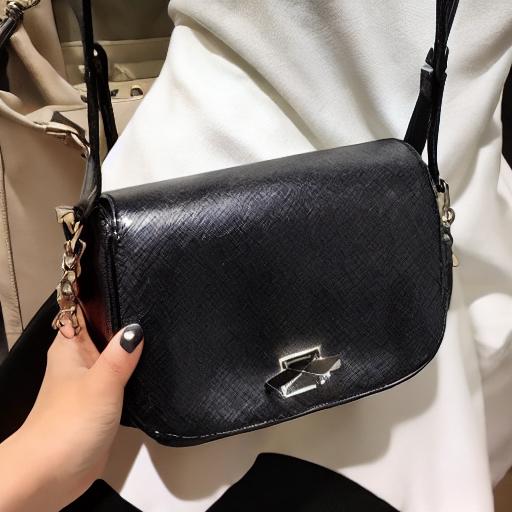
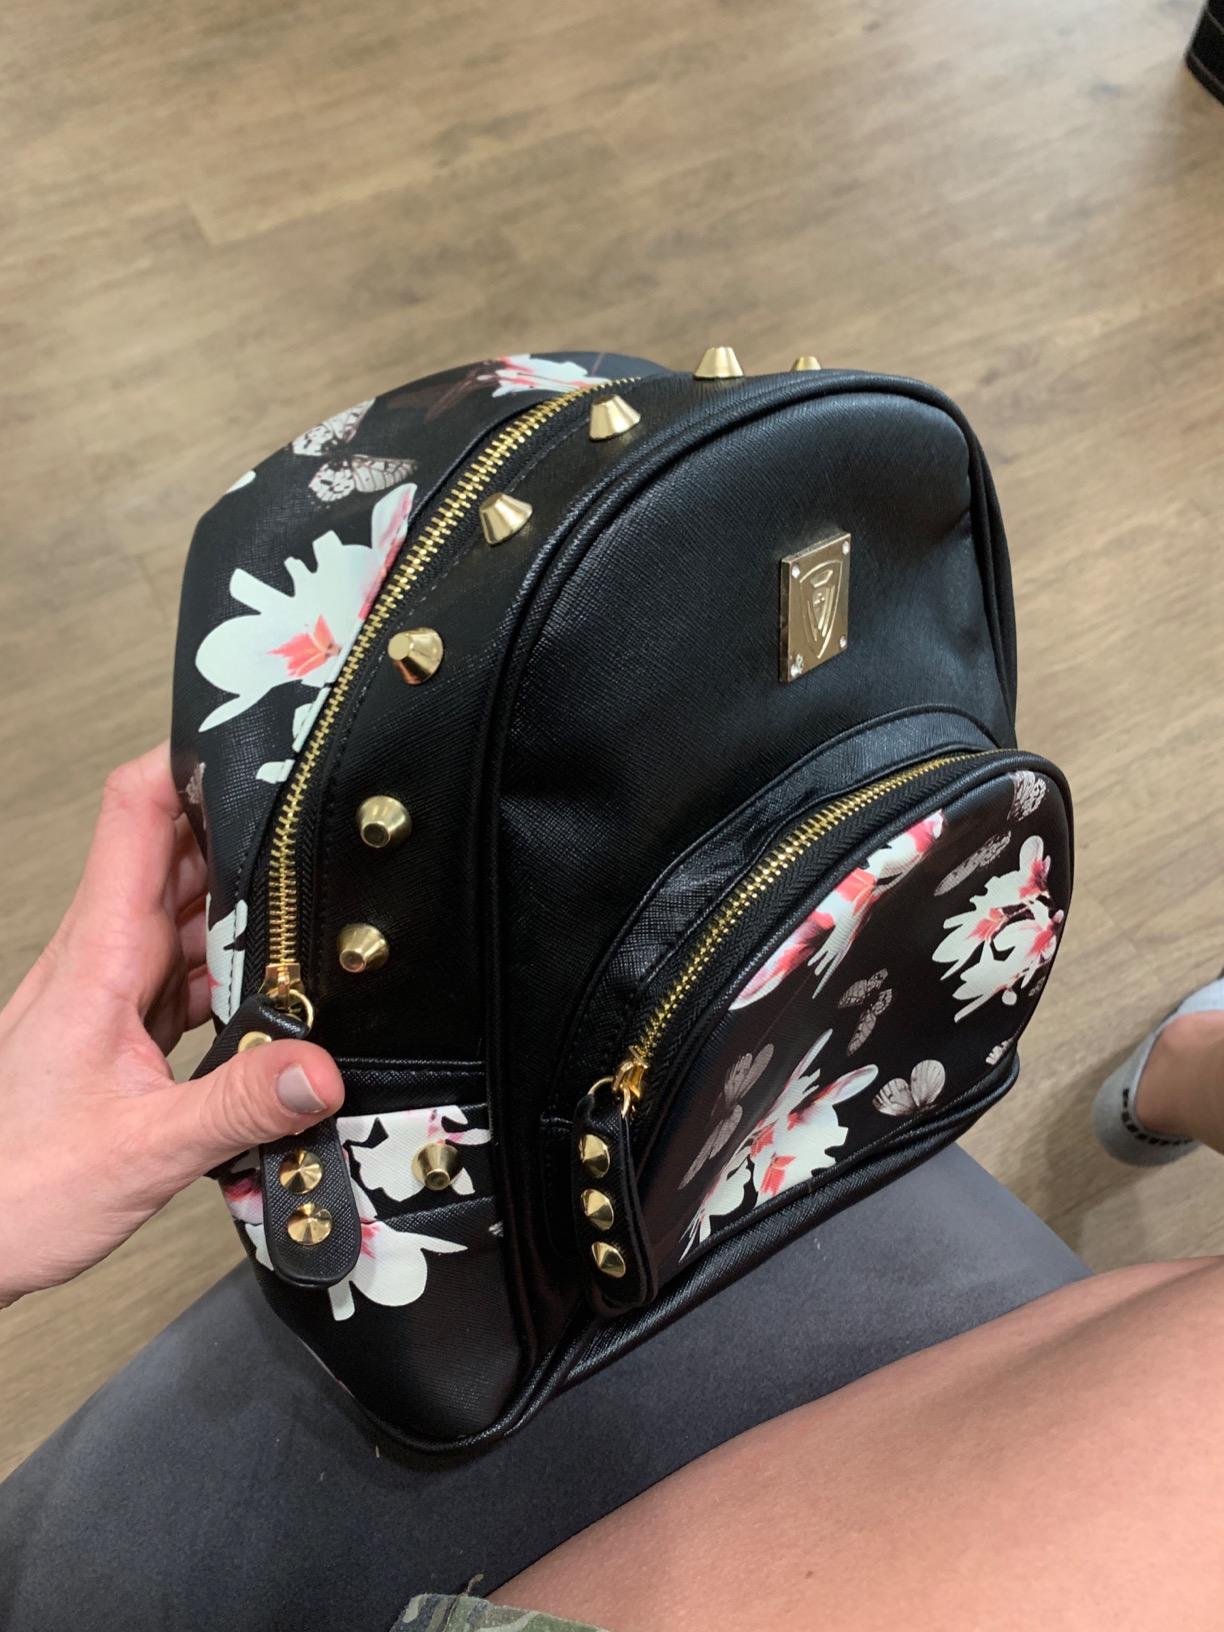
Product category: accessories_handbag
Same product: no